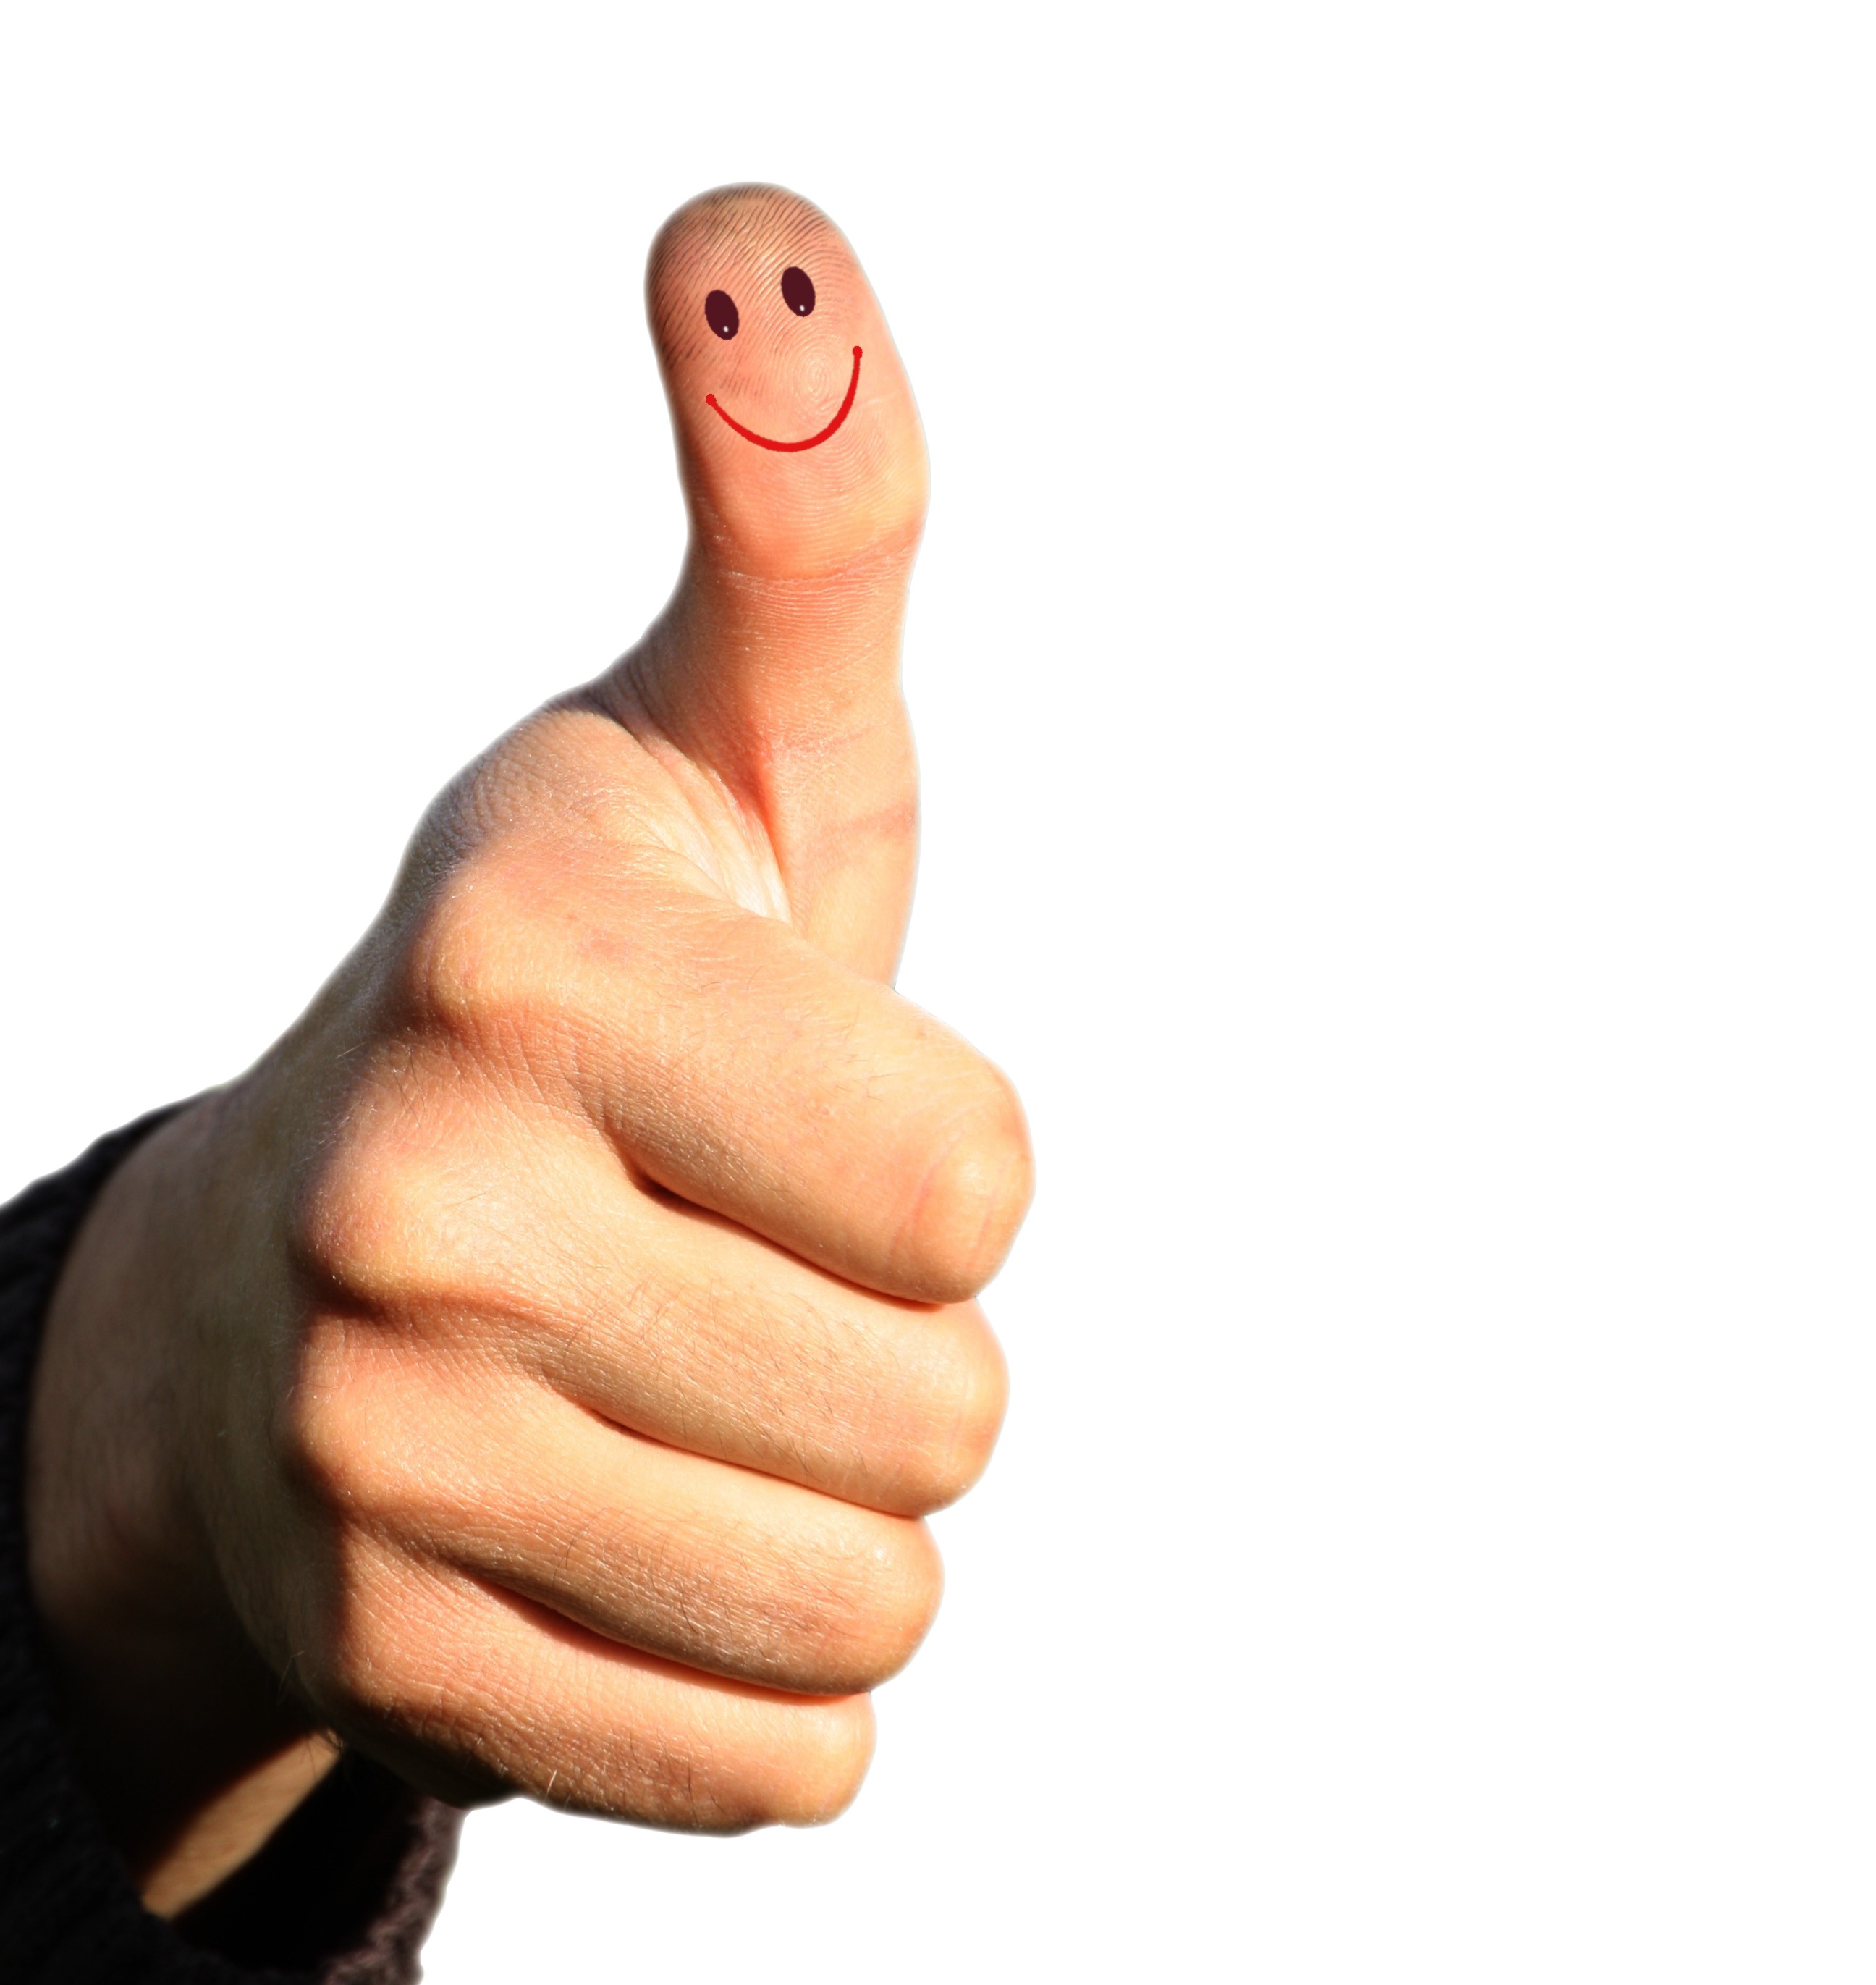
hand, sky, summer, leg, finger, arm, nail, fan, start, human body, cheerful, face, nose, fun, joy, organ, victory, friendly, success, thumb, profit, victorious, successful, innovative, faust, sense, themselves